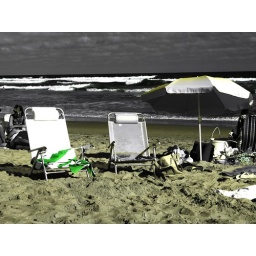
few colours in black & white